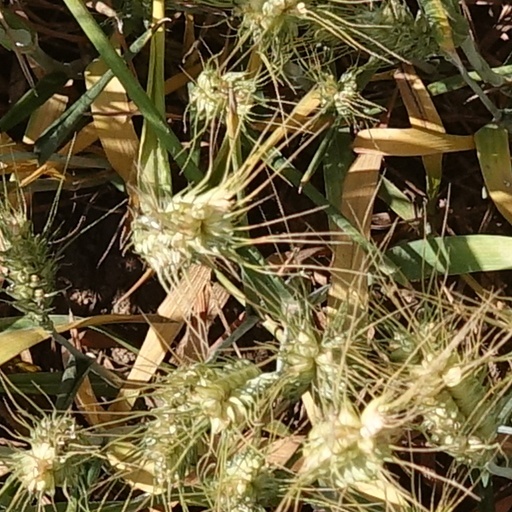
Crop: wheat